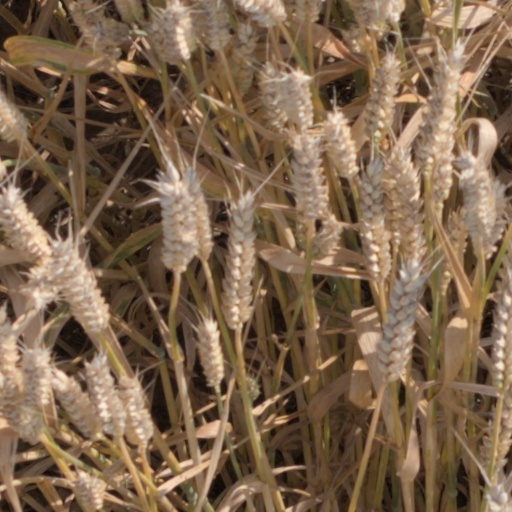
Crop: wheat